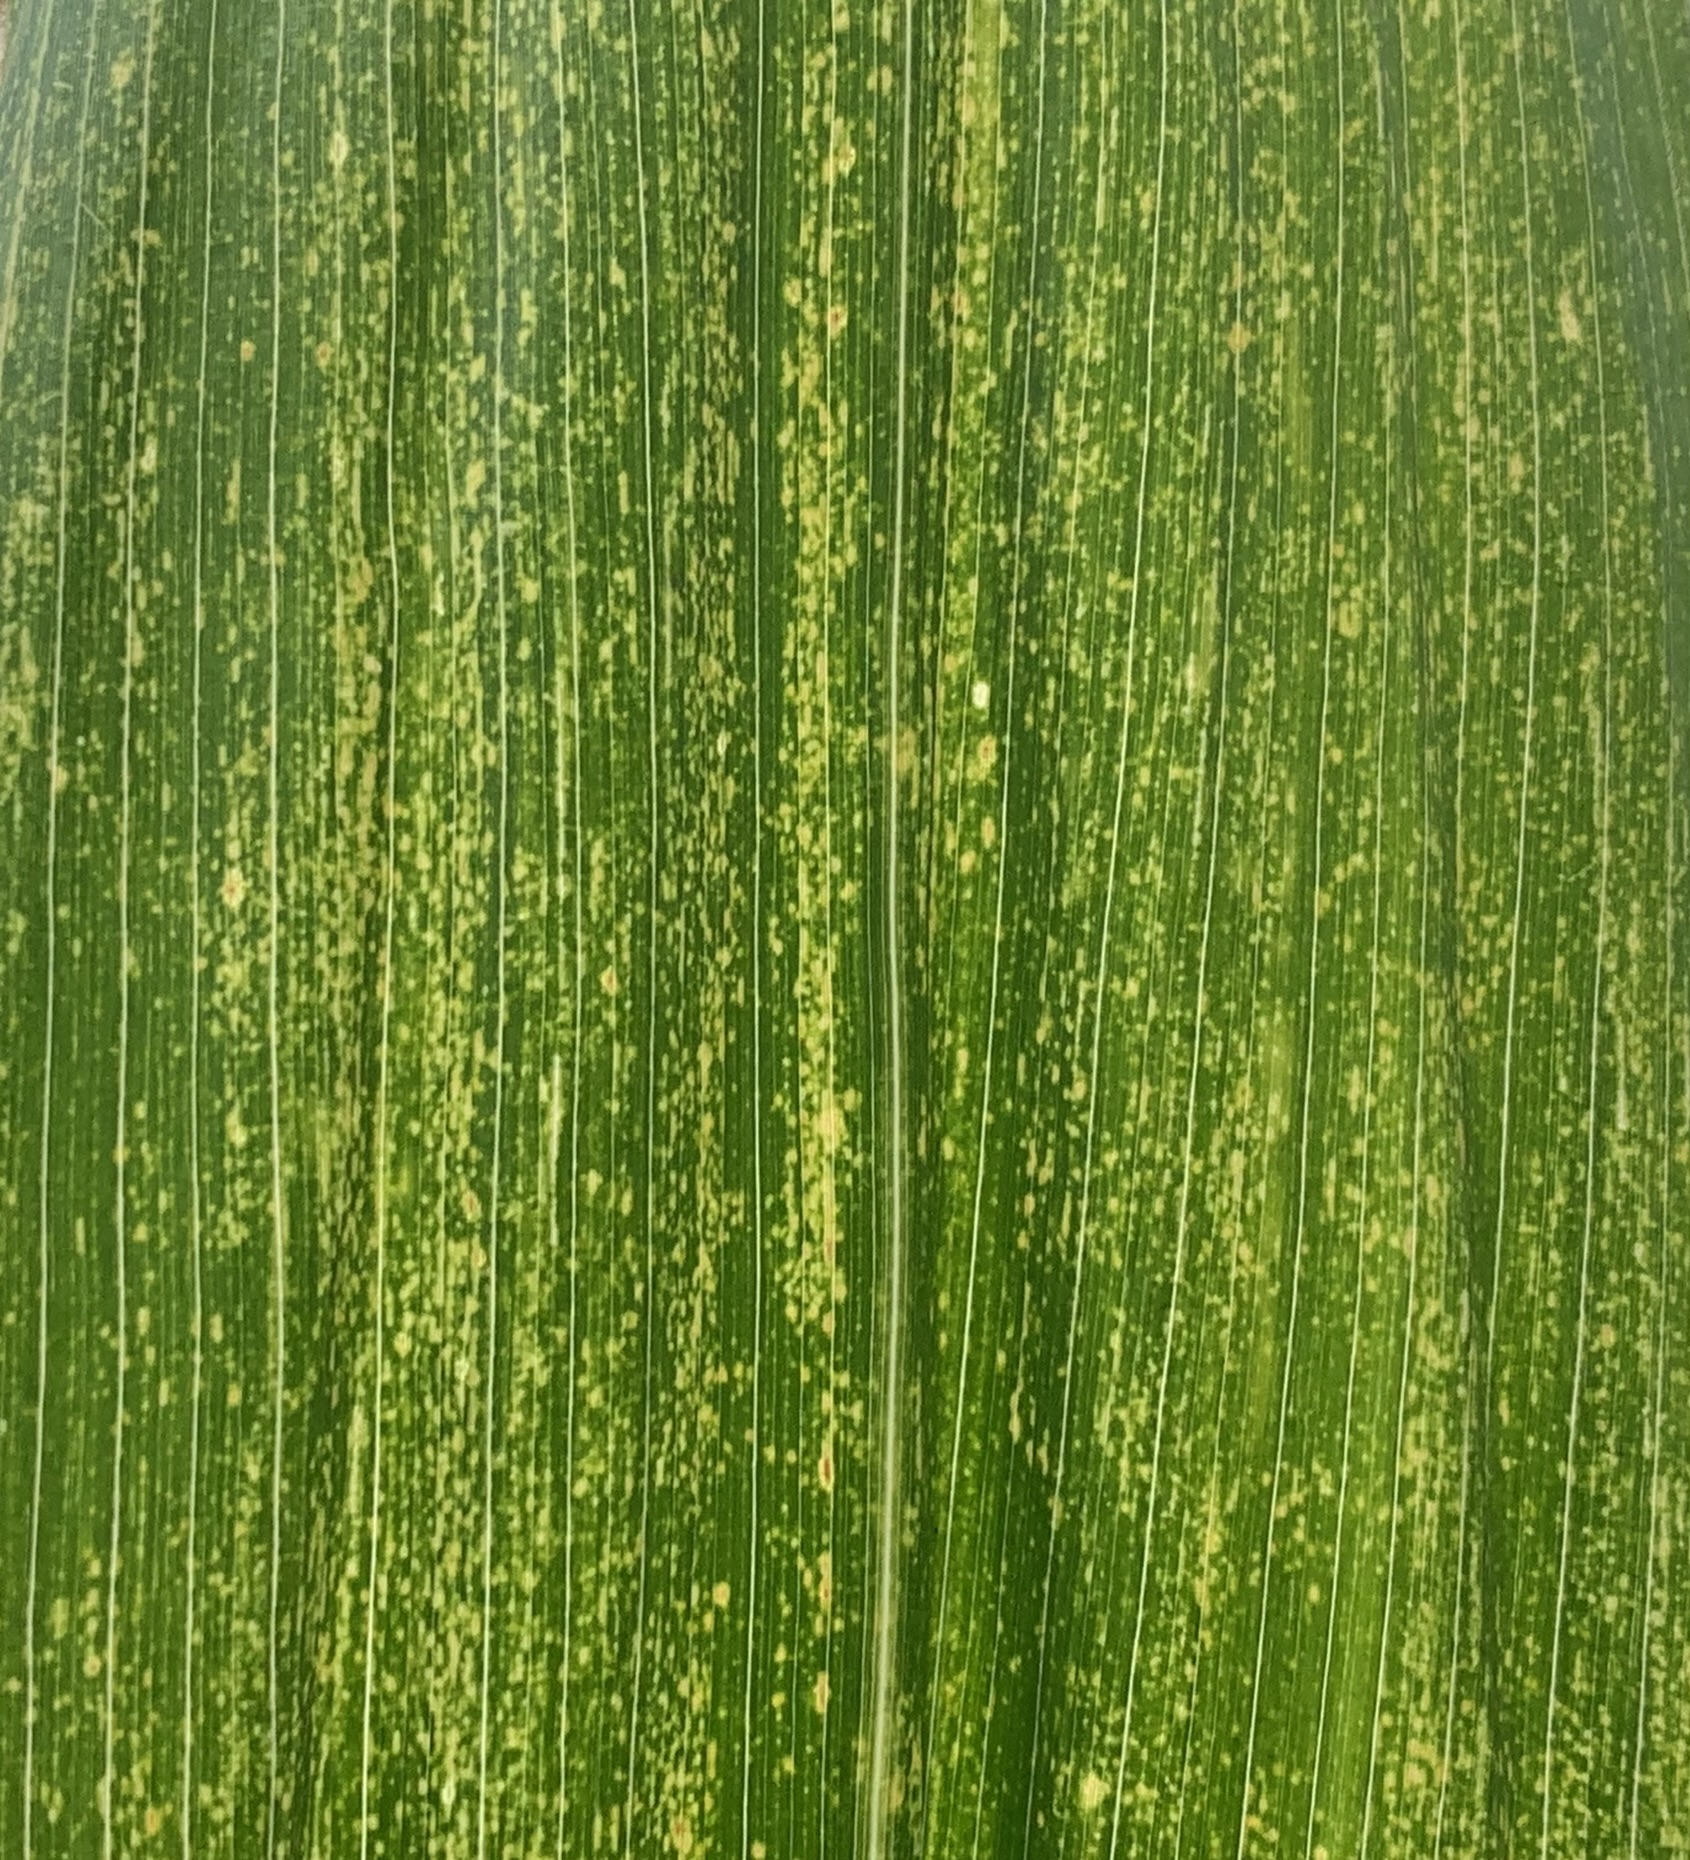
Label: MLN